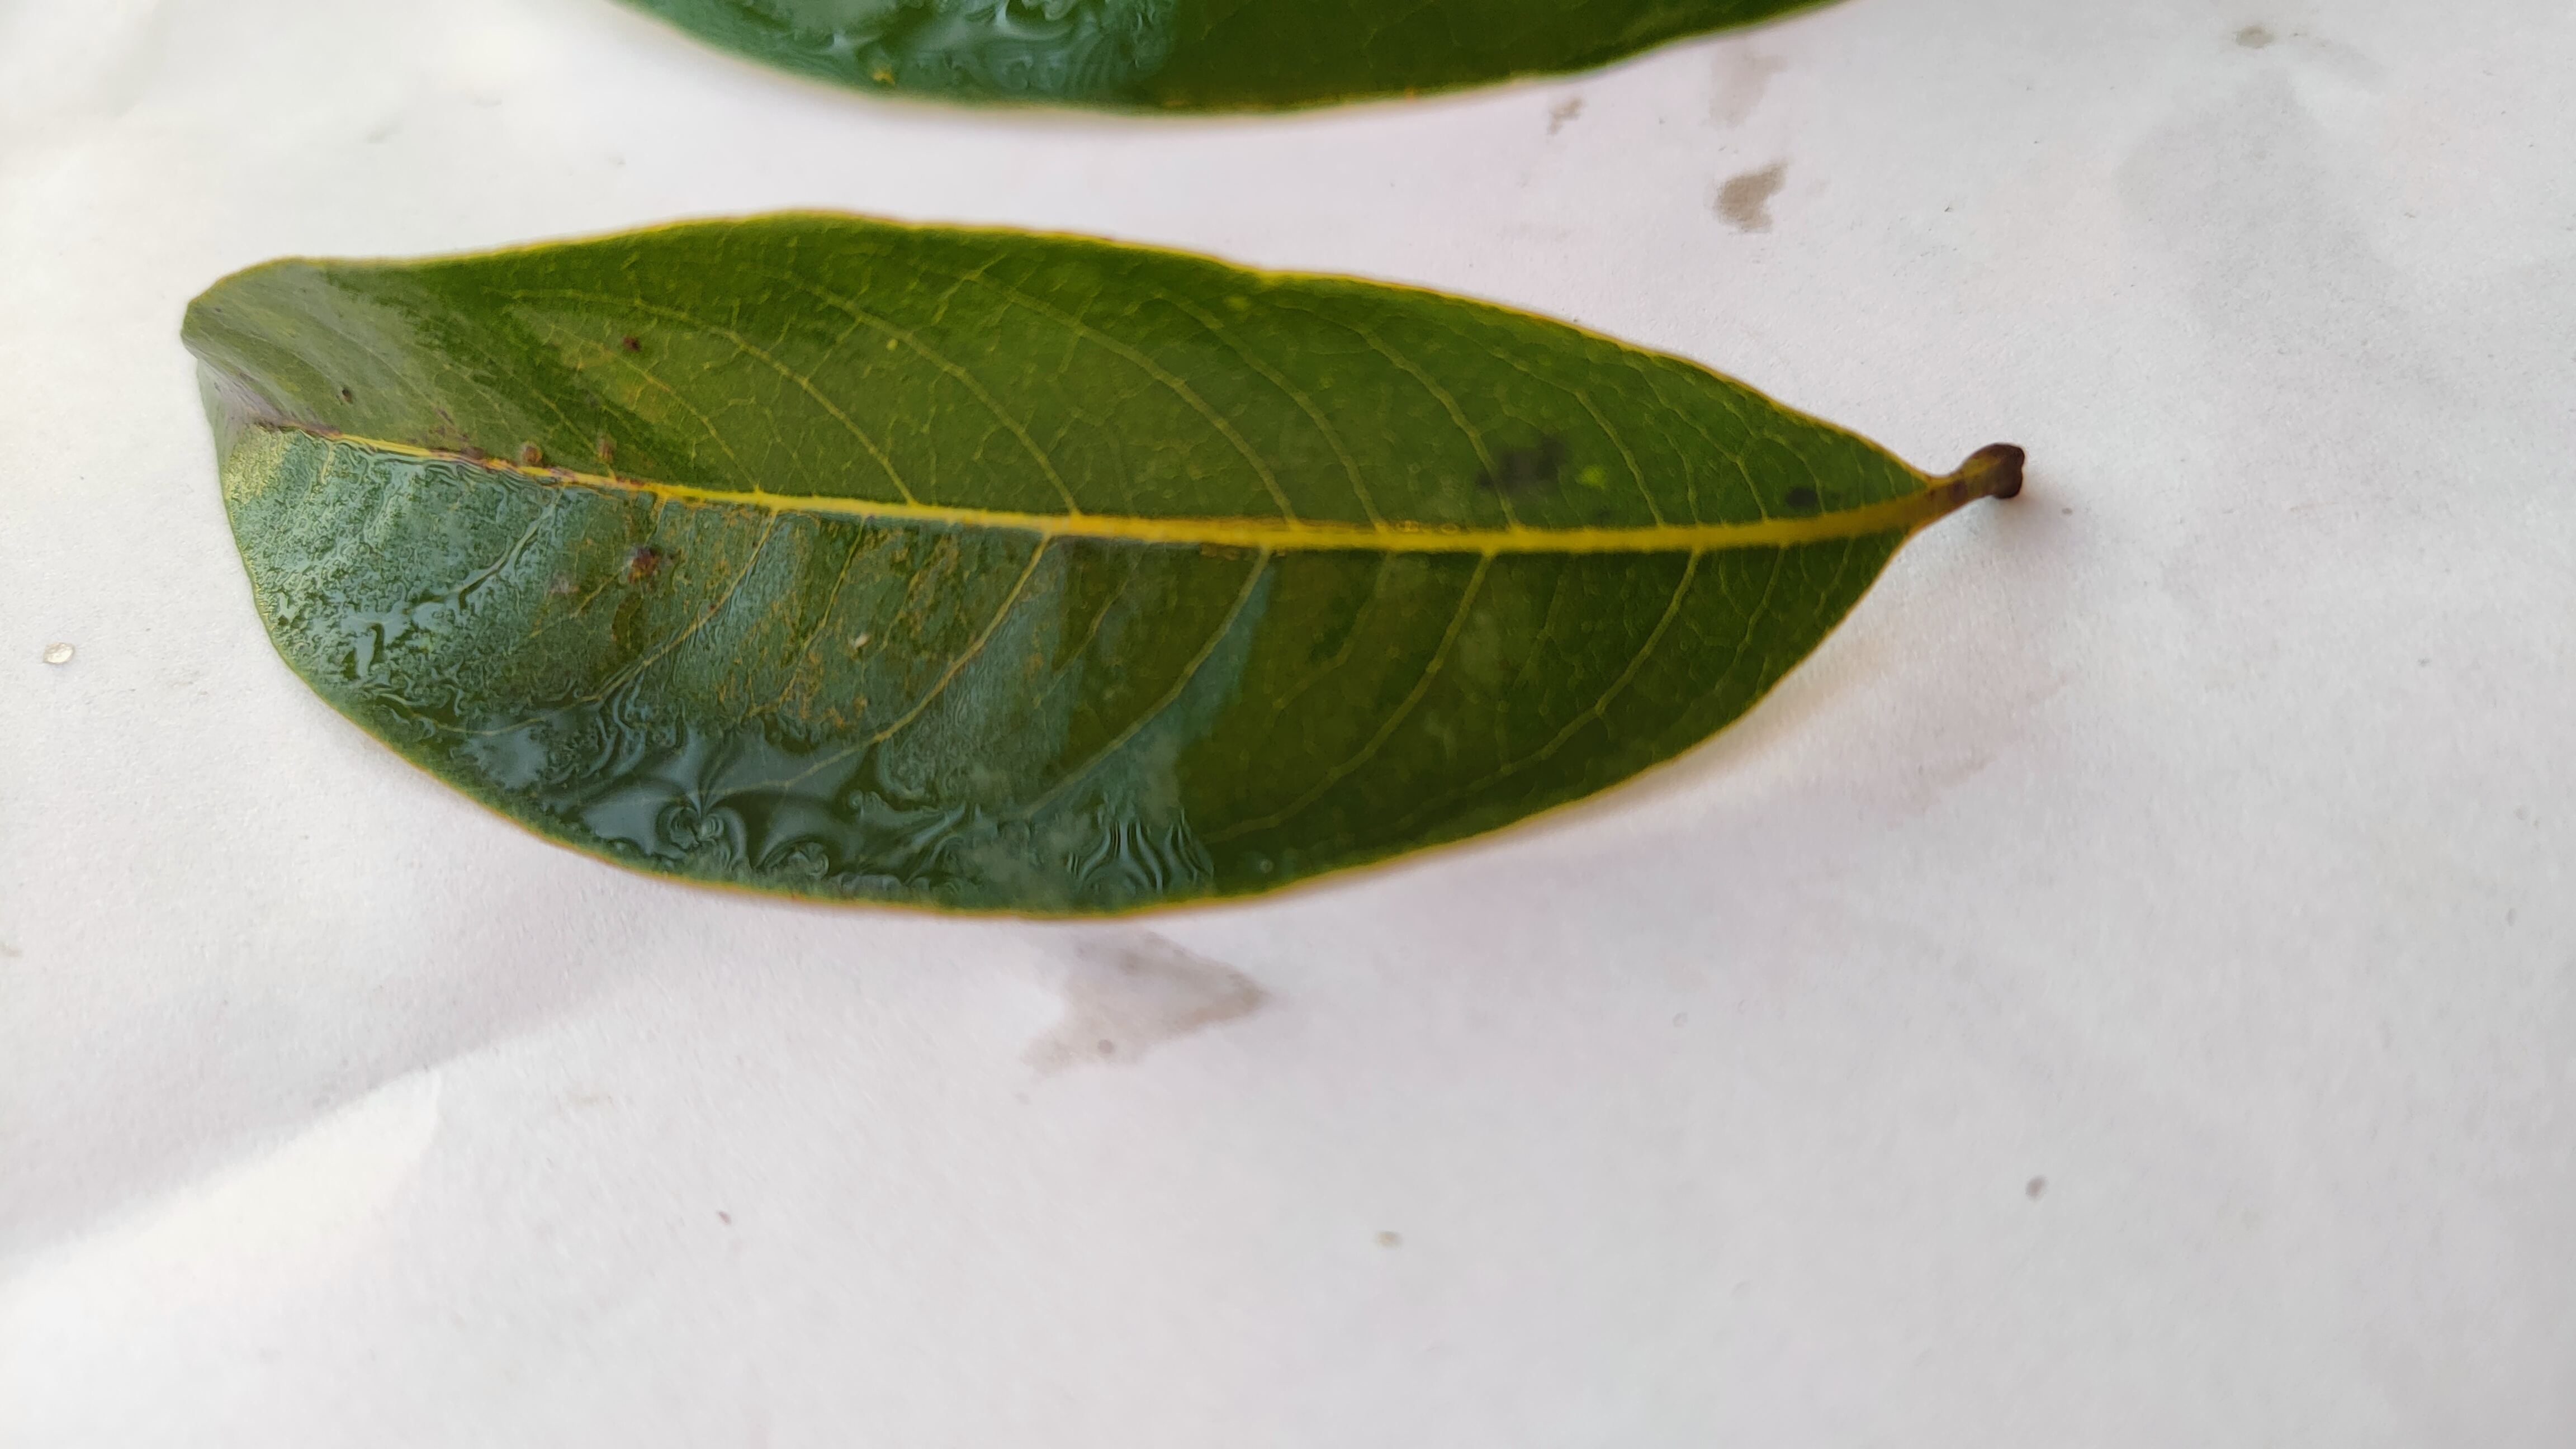
Leaf variety: Lychee